Frank E. Holmes

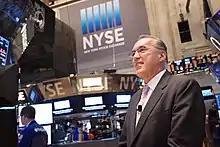
Frank Holmes visiting the New York Stock Exchange in April 2015.

In 2006, Holmes was named Mining Fund Manager of the Year by "The Mining Journal," a London-based publication for the global natural resources industry.